Red Rovers

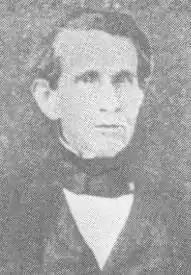
Dr. Jack Shackelford, leader of the Red Rovers

The Alabama Red Rovers and the Goliad Campaign are noteworthy not only for their historical significance but also for the exemplary demonstration of leadership skills by the commanders, notably Dr. Jack Shackelford. The enduring qualities of 'duty' and 'loyalty' frequently characterize the service of these men, with these themes resonating throughout the battle. The United States military and its officers, in particular, have drawn inspiration from the lessons exemplified in the Goliad Campaign, often referencing the steadfast commitment to duty and loyalty displayed by its commanders and soldiers.